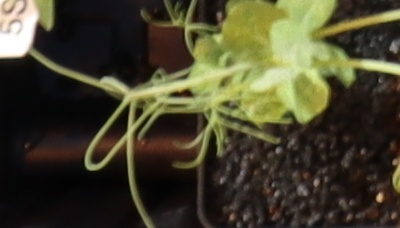
Label: Field Pea